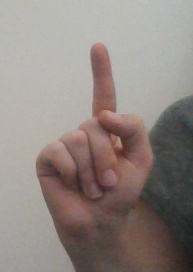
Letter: bb